Transport in Israel

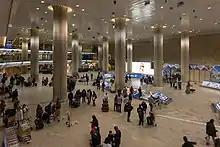
Arrivals hall at Ben Gurion International Airport's Terminal 3

The 13-kilometre-long Jerusalem Light Rail system began operation in August 2011 and is being extended. The Tel Aviv Light Rail, serving Tel Aviv and surrounding cities, has opened its first line, the Red Line, in August 2023. A significant portion of it is underground, and two other lines are underway, the Green Line and Purple Line. A small portion of the Green Line will be underground while the Purple Line will be entirely above-ground. In addition, the Tel Aviv Metro, a subway system which will serve Tel Aviv and neighboring cities in the Gush Dan area, is planned. It will consist of three lines labelled M1, M2, and M3. The first public opening is expected to occur in 2032.